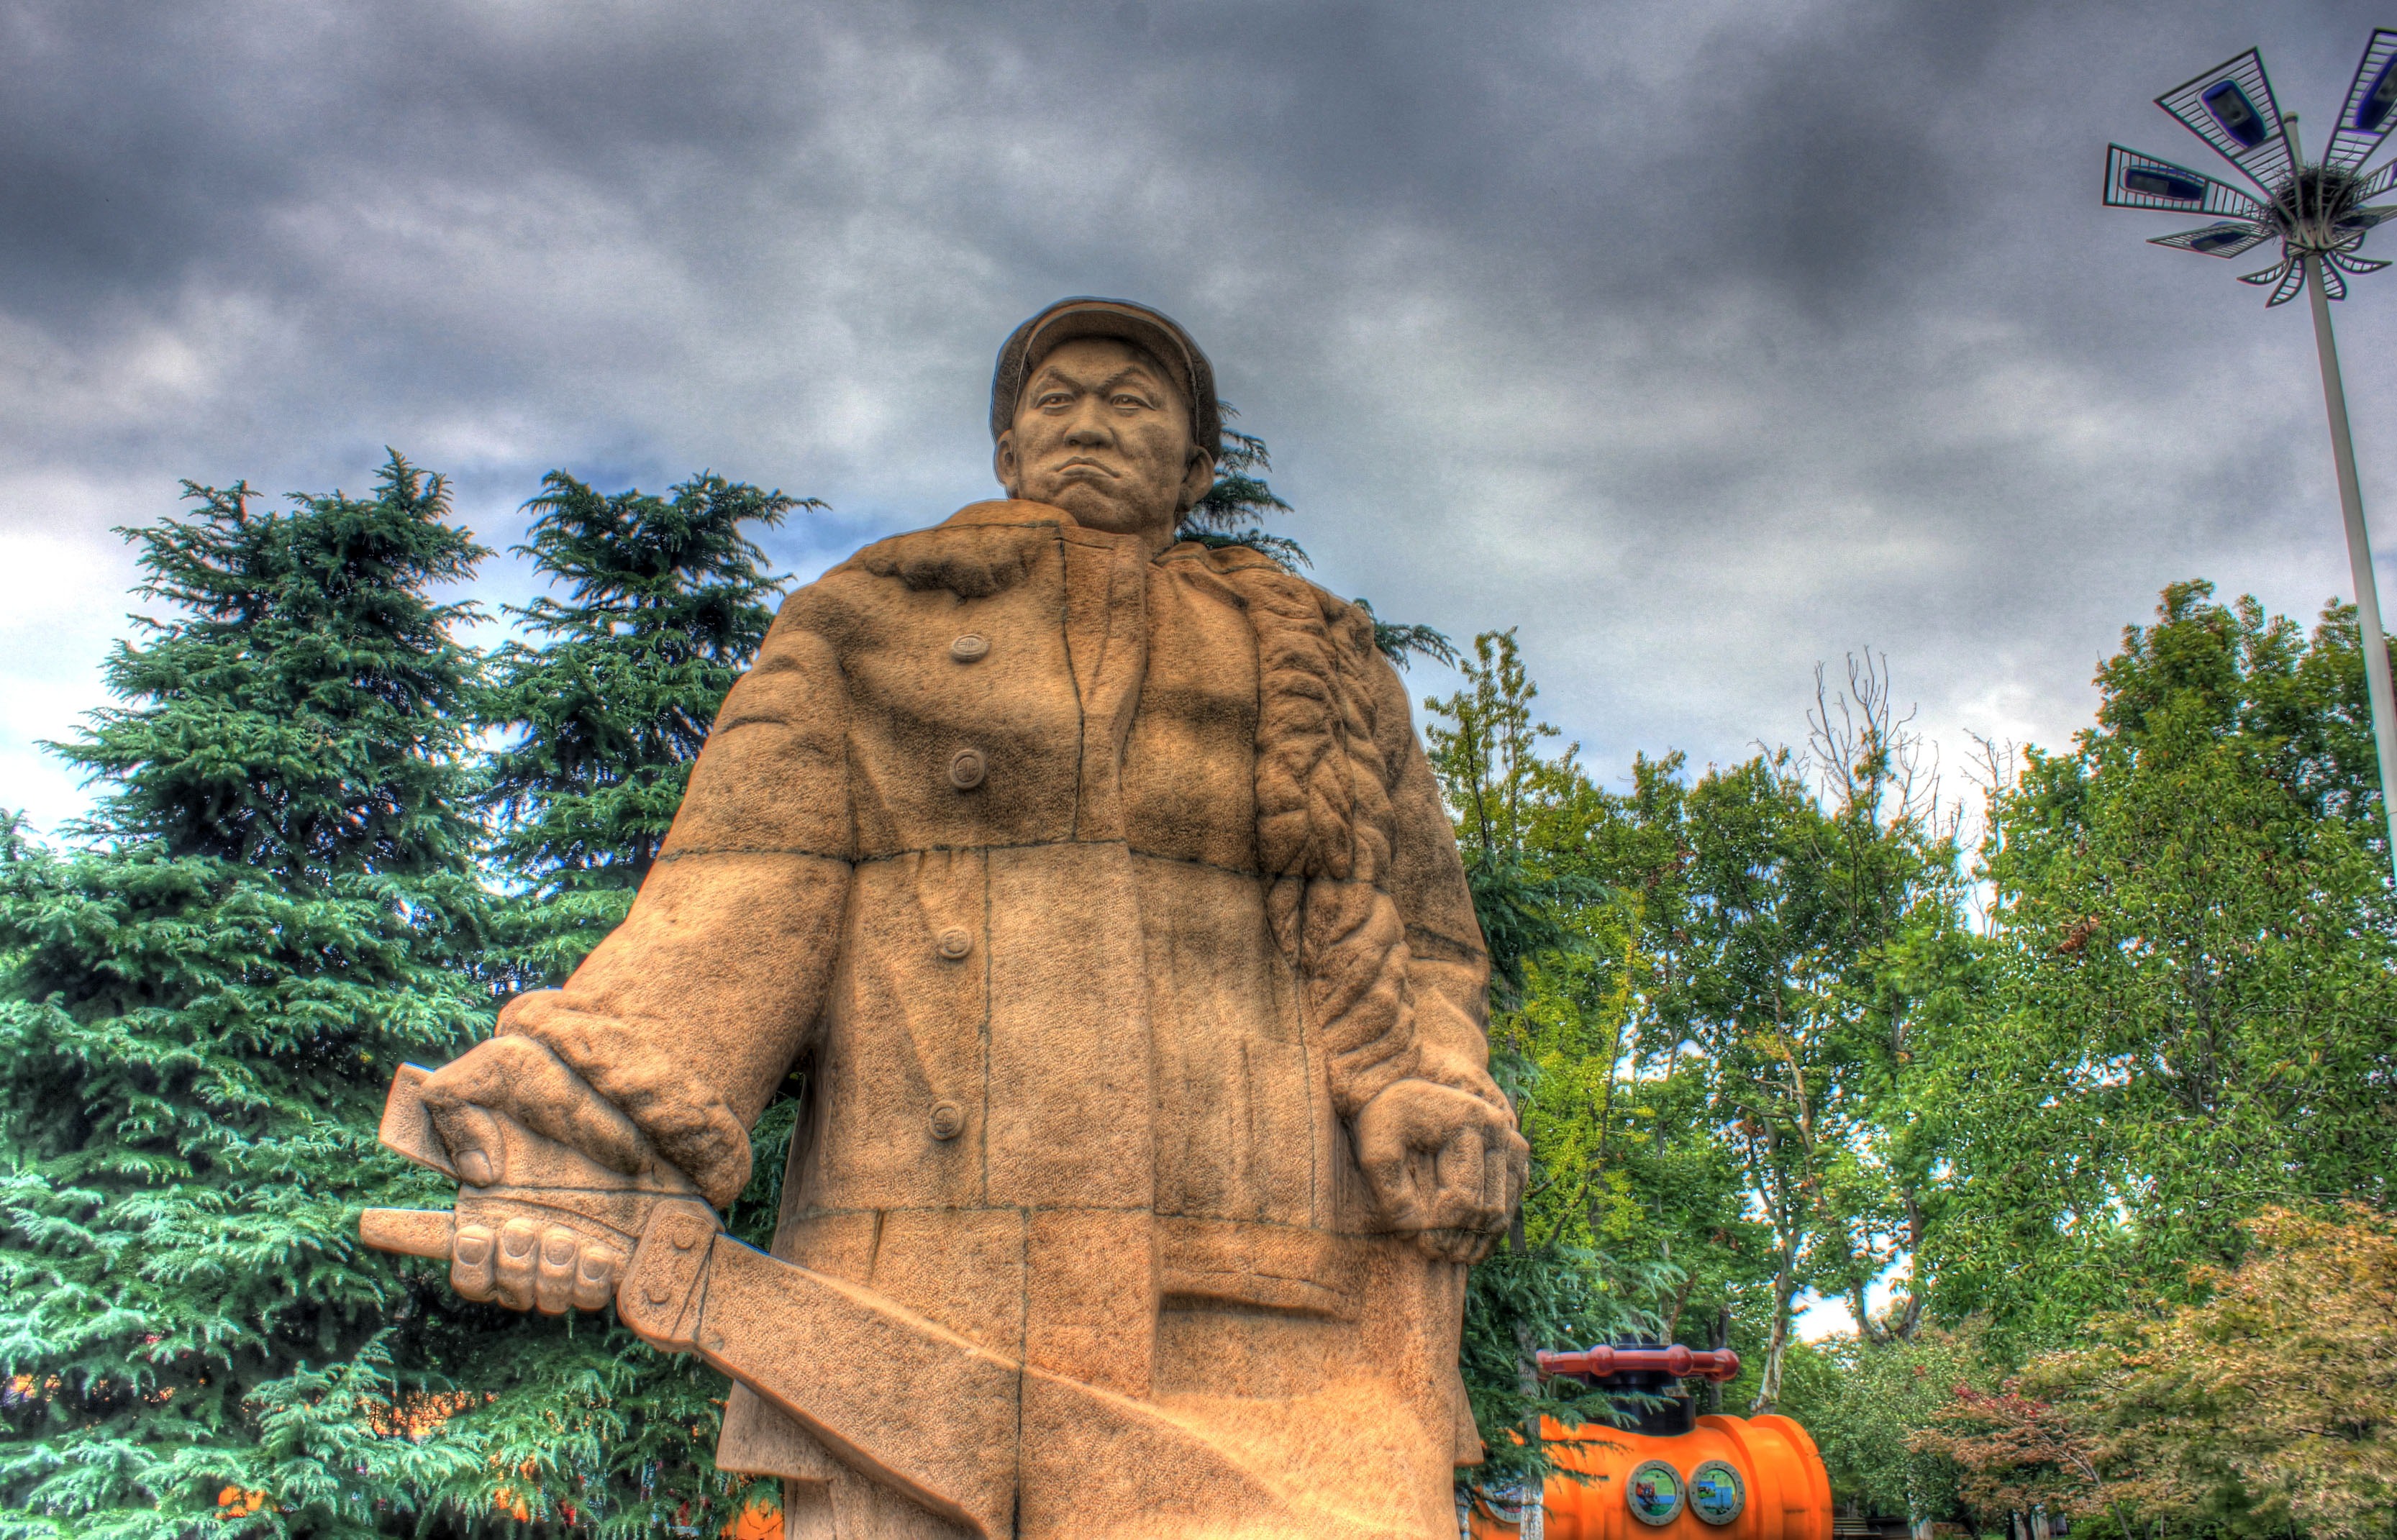
tree, flower, monument, statue, sculpture, art, temple, china, hero, nanjing, gautama buddha, jiangsu